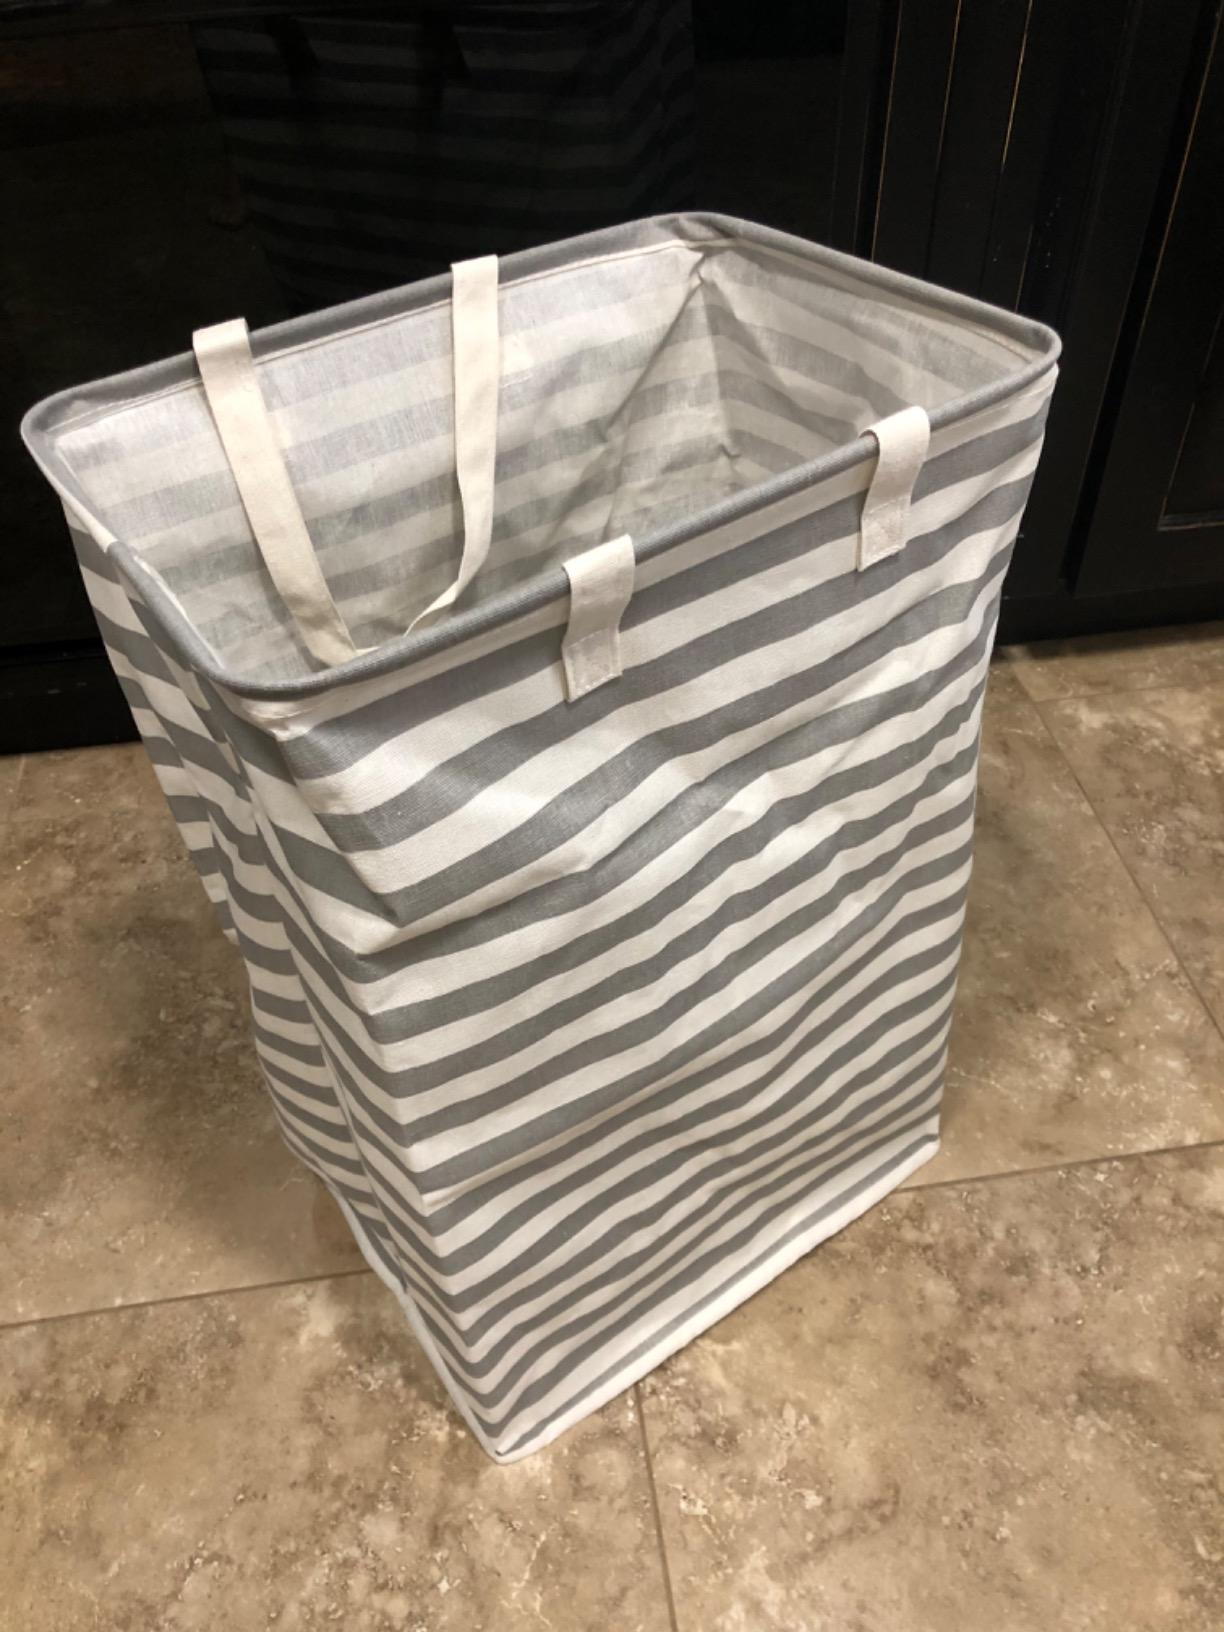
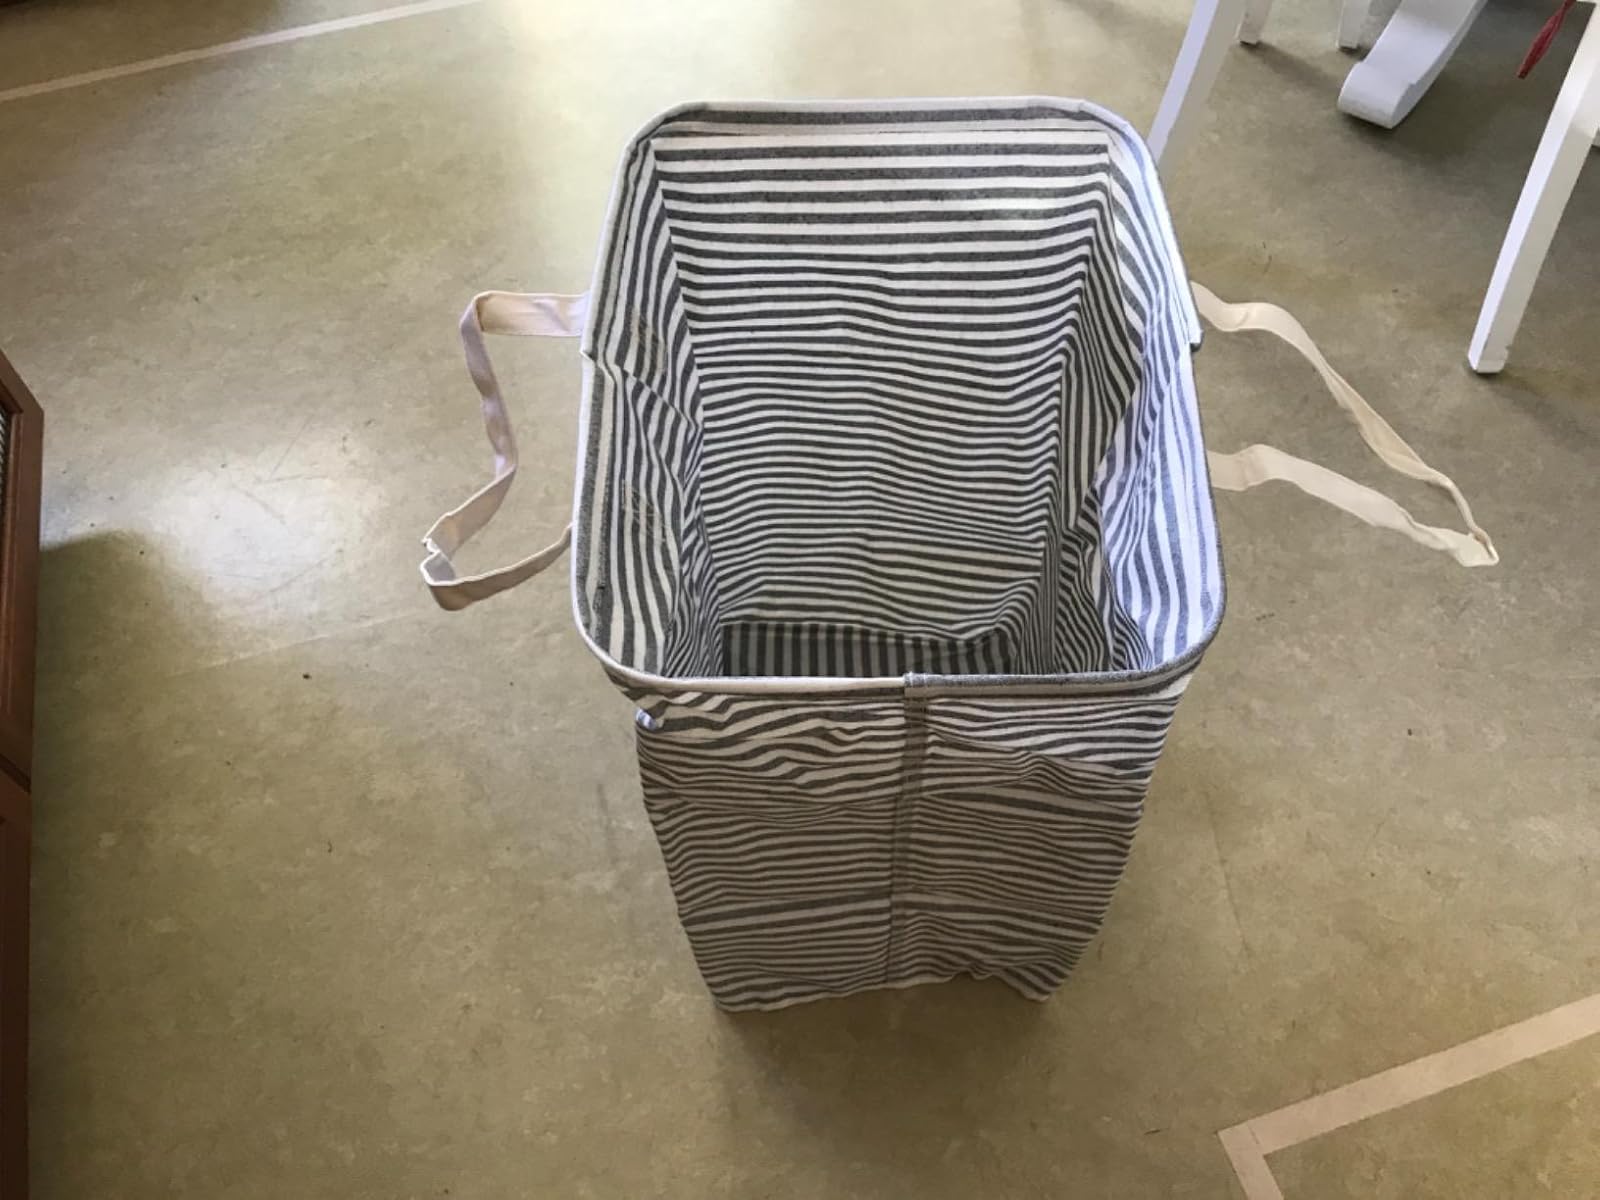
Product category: items_hamper
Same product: no